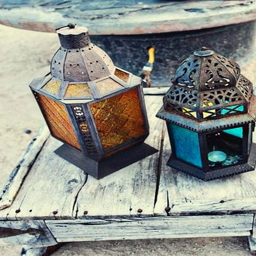
lanterns create a beautiful ambiance at this real wedding !